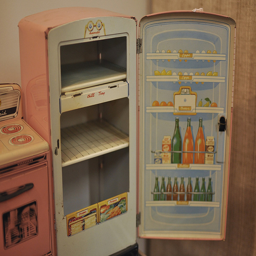
A toy refrigerator is filled with toy food.
Close up picture of an open refrigerator in a toy kitchen.
A open refrigerator and stove in a room.
A pink children's kitchen playset with a fridge and stove.
A refrigerator opened with various food items in it.